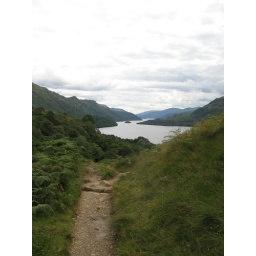
We sit at the top of the hill but are soon surrounded by flying ants. Time to go.